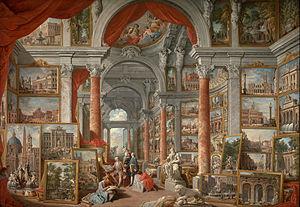
Le Grand Tour, écrit de la même façon en anglais, est à l'origine un long voyage en Europe effectué par les jeunes hommes, et plus rarement les jeunes femmes, des plus hautes classes de la société européenne, britannique, allemande, mais aussi française, néerlandaise, polonaise, scandinave, plus tardivement russe à partir des années 1760. La pratique, qui émerge vers le milieu du XVIᵉ siècle, s'affirme tout au long du XVIIᵉ siècle, pour culminer au XVIIIᵉ siècle. Ce voyage d'éducation aristocratique est destiné à parfaire leur éducation et élever leurs centres d'intérêt, juste après, ou pendant leurs études, alors essentiellement fondées sur les humanités grecques et latines. Les destinations principales sont avant tout l'Italie, mais aussi la France, les Pays-Bas, l'Allemagne et la Suisse que le jeune homme parcourt en partant et en revenant dans son pays. Plus tard, à partir du milieu du XVIIIᵉ siècle, certains se hasardent jusqu'en Grèce et au Proche-Orient, parfois en Perse.
Le marché de l'art est l'ensemble des transactions portant sur les objets d'art et les œuvres d'art, effectuées entre les différents acteurs du commerce de l'art que sont les artistes, les marchands et antiquaires, galeries ou courtiers, les collectionneurs et amateurs.